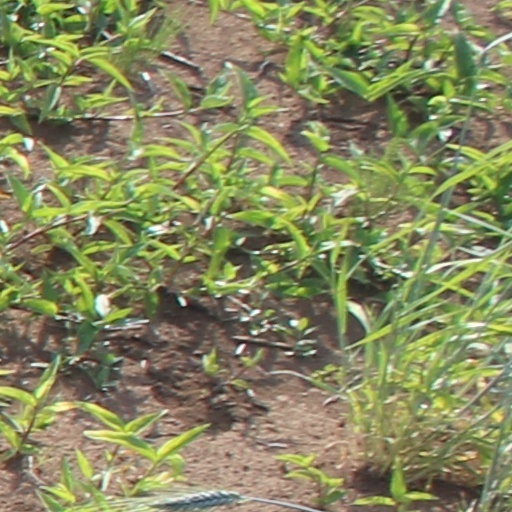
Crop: wheat